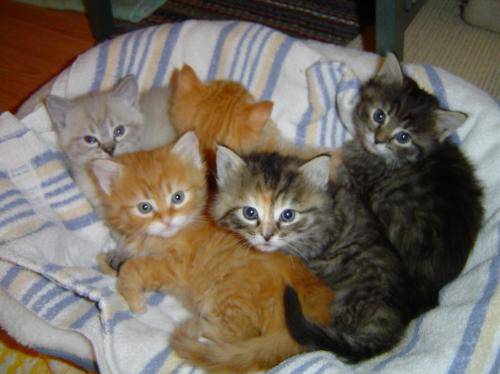
Label: cat